Klungkung Palace

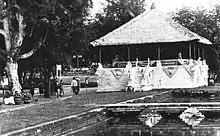
The assembly hall (Kerta Gosa) at the palace, 1930's

The descendants of the first king, Dewa Agung Jambe (r. 1686-c. 1722), ruled under varying fortunes for more than two centuries. They were always known by the title Dewa Agung. Dewa Agung Gede alias Surawirya (r. c. 1722-1736) allied with the influential king of Mengwi and performed an expedition to Java together with him. After he died in 1736, internal fighting broke out between his two sons Dewa Agung Gede (Jr.) and Dewa Agung Made. The former called in help from the Karangasem kingdom but was defeated. The victor Dewa Agung Made was succeeded by a mentally ill son, Dewa Agung Sakti (r. before 1769-end of 18th century). His wife fled to Karangasem where her son Dewa Agung Putra I was brought up. At about the end of the 18th century, his Karangasem helpers established him on the throne of Klungkung. Dewa Agung Putra I appears to have been a strong leader but fell in a minor war in Bangli in 1809. He left a son, Dewa Agung Putra II (r. 1814-1850), and a daughter and co-regent, Dewa Agung Istri Kanya.